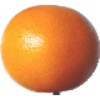
Label: pink_grapefruit